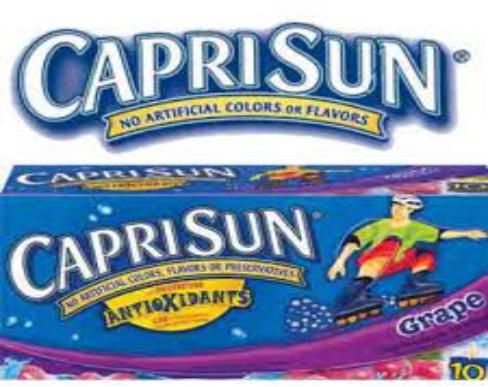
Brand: Capri Sun
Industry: Food